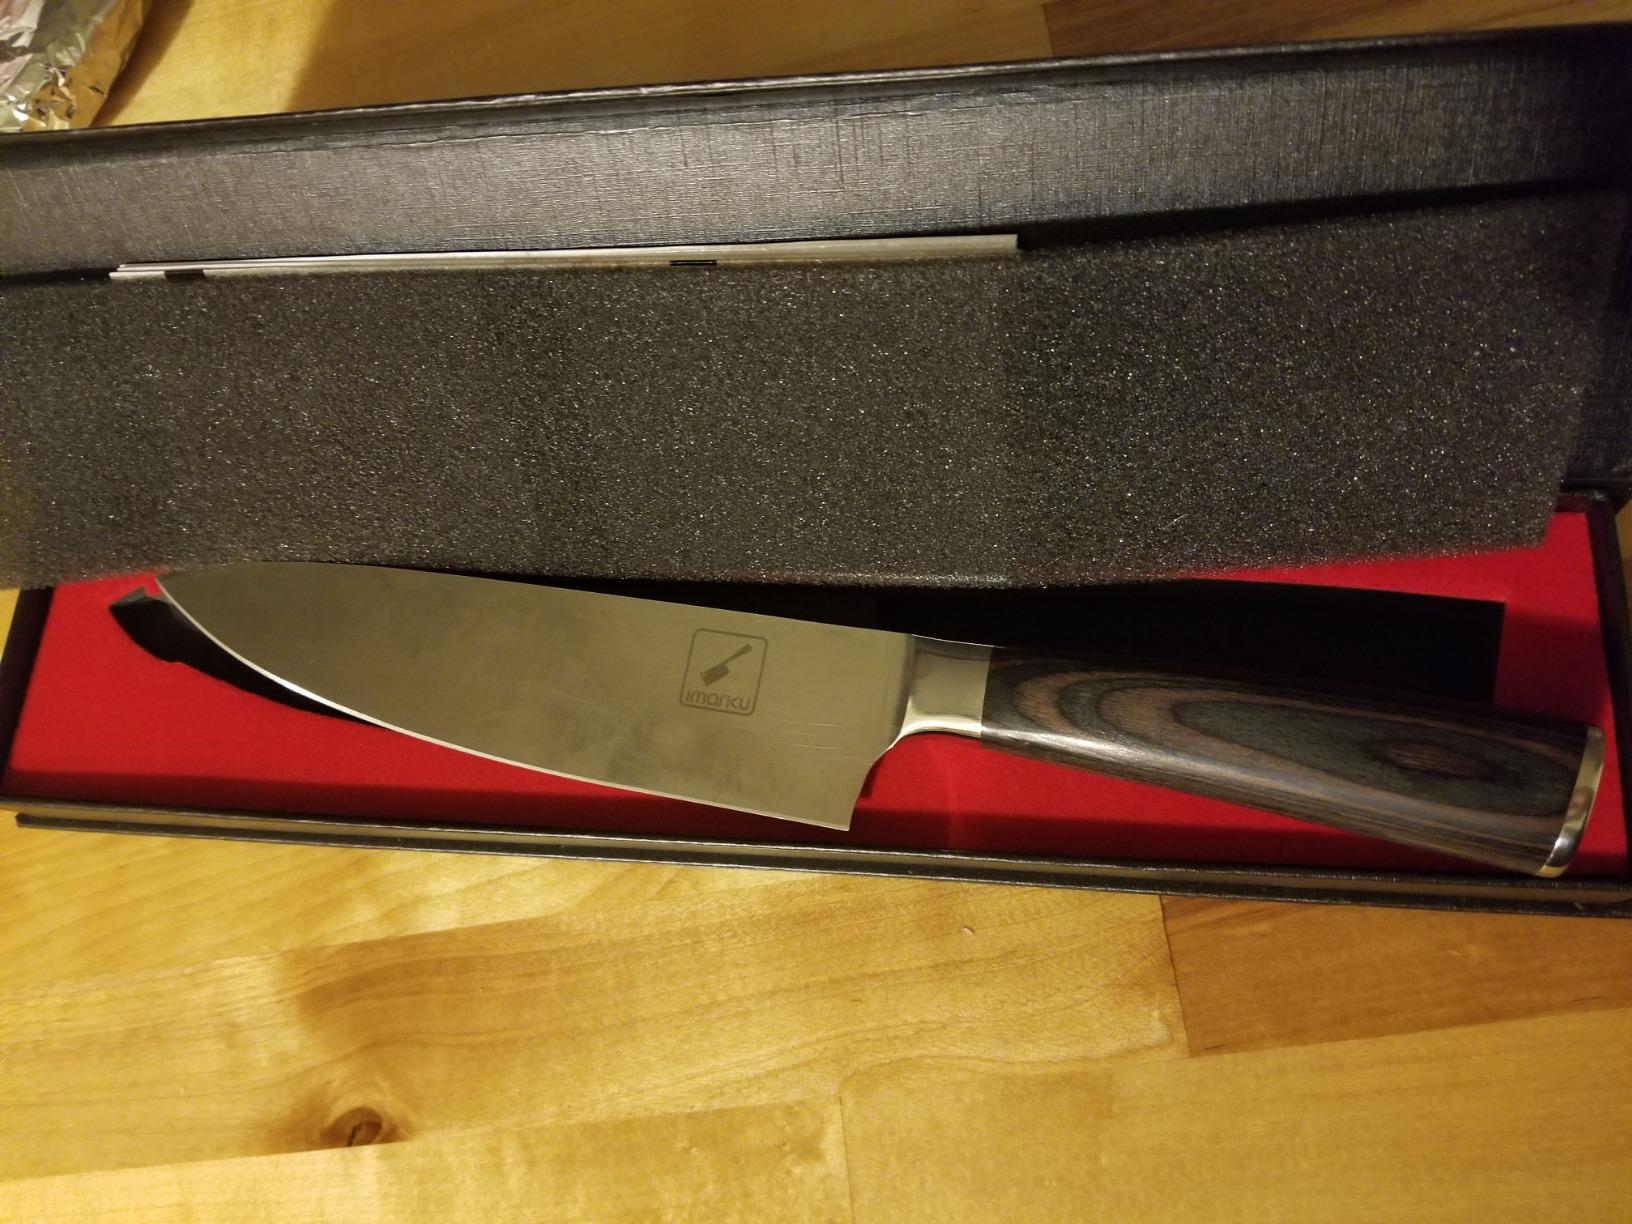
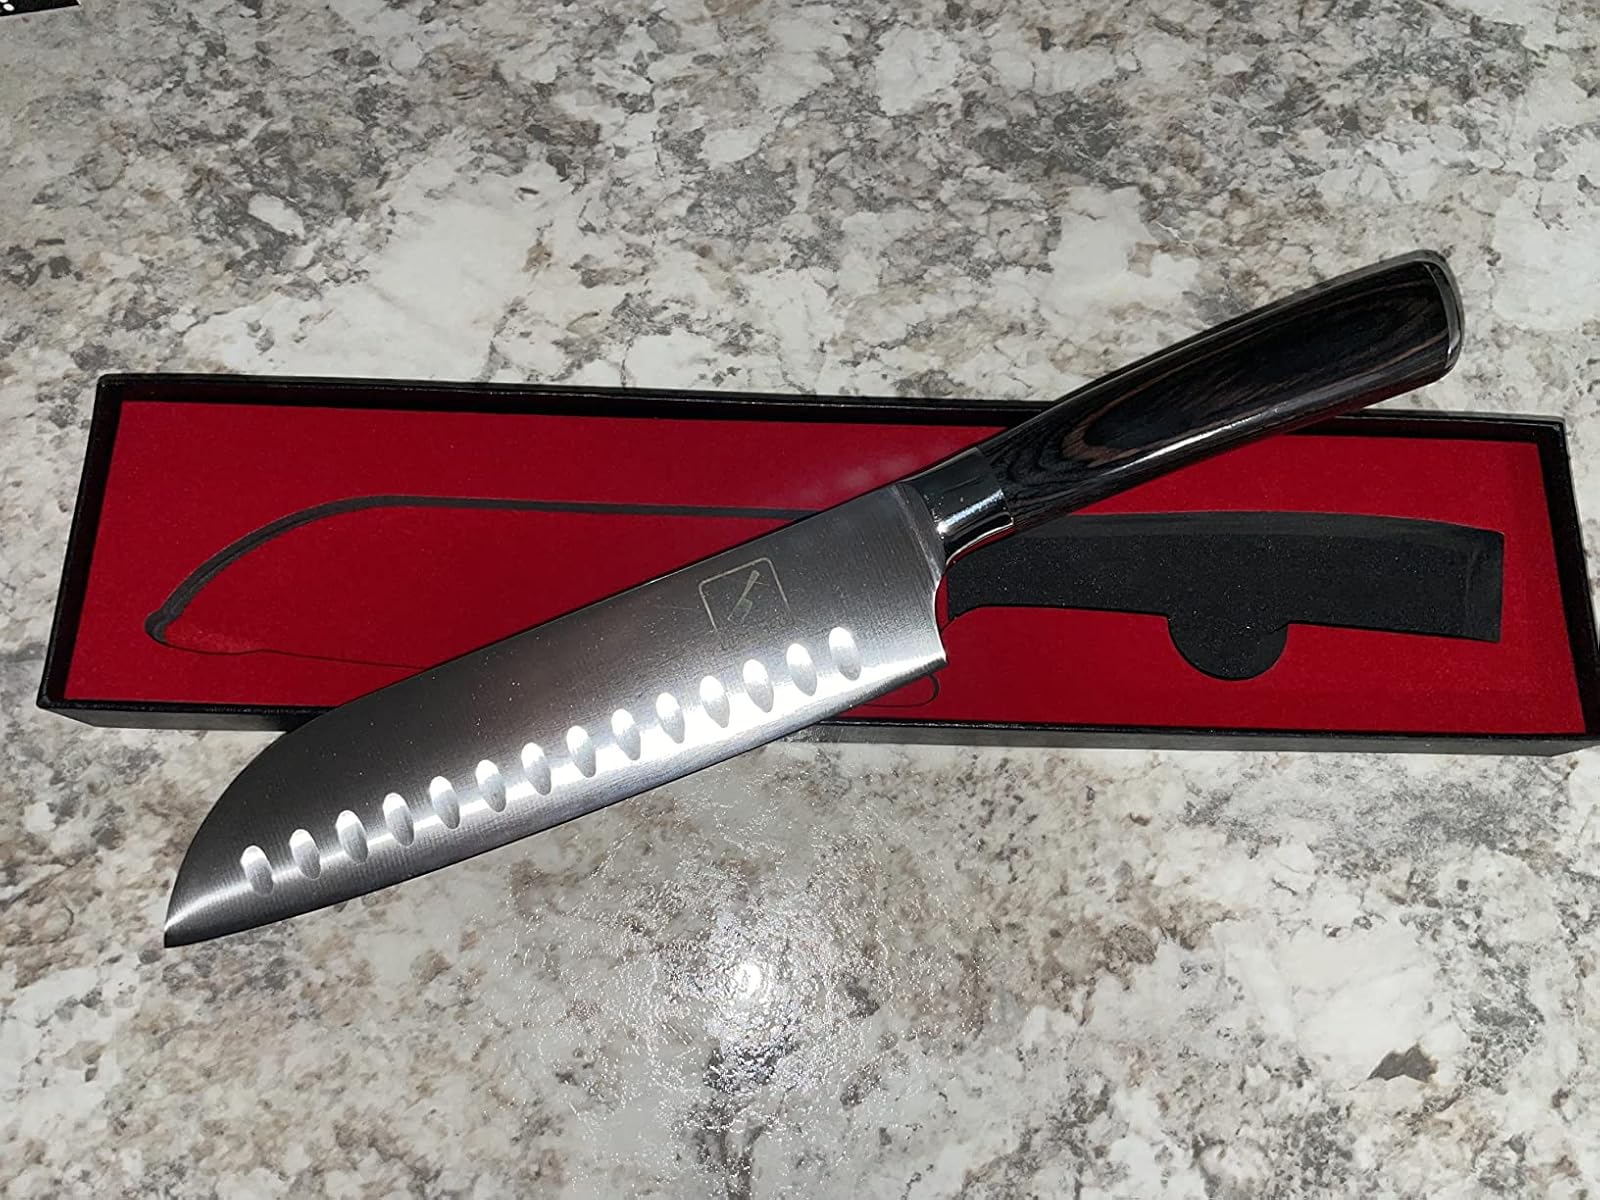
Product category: items_knife
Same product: no